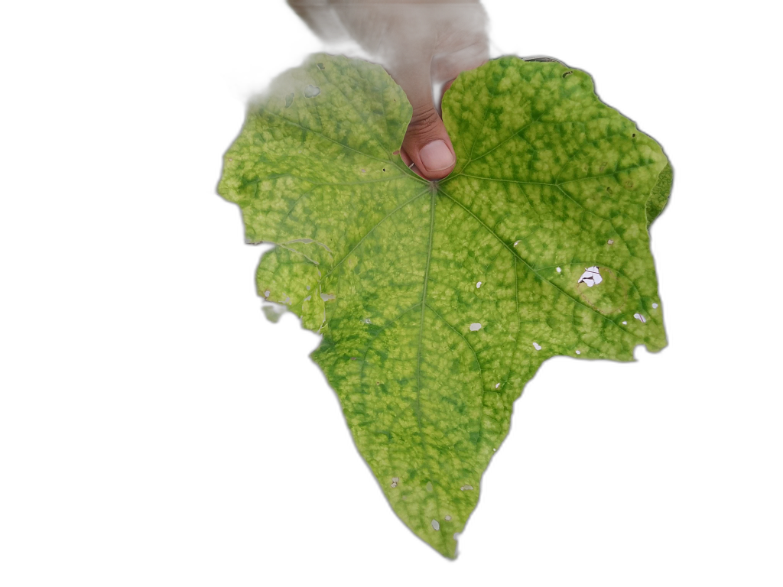
Crop: Zucchini
Label: Downy_Mildew